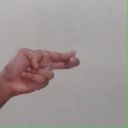
अक्षर: ह